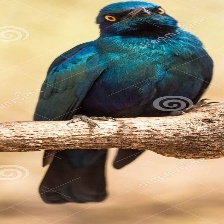
Species: CAPE GLOSSY STARLING
Scientific name: LAMPROTORNIS NITENS